Political history of the United Kingdom (1979–present)

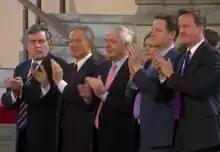
Former prime ministers Gordon Brown (2007–2010), Tony Blair (1997–2007), John Major (1990–1997), Deputy Prime Minister Nick Clegg and then-Prime Minister David Cameron pictured together in 2011

The modern political history of the United Kingdom (1979–present) began when Margaret Thatcher gained power in 1979, giving rise to 18 years of Conservative government. Victory in the Falklands War (1982) and the government's strong opposition to trade unions helped lead the Conservative Party to another three terms in government. Thatcher initially pursued monetarist policies and went on to privatise many of Britain's nationalised companies such as British Telecom, British Gas Corporation, British Airways and British Steel Corporation. She kept the National Health Service. The controversial "poll tax" to fund local government was unpopular, and the Conservatives removed Thatcher as prime minister in 1990, although Michael Heseltine, the minister who did much to undermine her, did not personally benefit from her being ousted.